Adam Morgan (baseball)

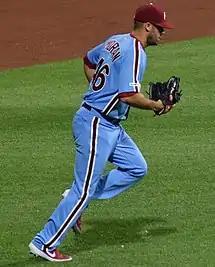
Morgan in 2019 during a game at Citizen Bank Park

Morgan as a starting pitcher early in his career was a control pitcher who lacked overwhelming velocity, instead relying on maintaining good command of his pitches to get weak contact and retire hitters. He relied on three predominant pitches – a four-seam fastball that seldom exceeded , and averaged around , a slider with which he can generate swings and misses, a changeup, and an occasional curveball. Phillies' interim manager Pete Mackanin in 2015 praised Morgan's feel for pitching, and said of his pitching style: "He knows what he’s doing. He knows how to mix his pitches, change speeds. He has that excellent changeup to fool a lot of hitters with, and when he spots his fastball down in the zone, he’s a real good pitcher." After another start, Mackanin complimented Morgan's changeup, referring to it as a "Bugs Bunny changeup".